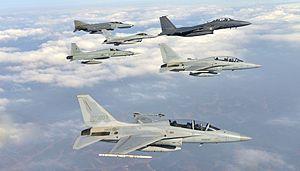
F/A-50, KF-16, F-5, F-4, F-15K de la force aérienne sud-coréenne en 2015.